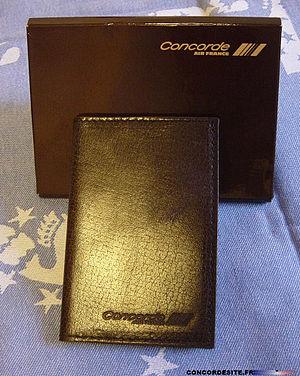
Porte-Cart en cuir siglé Air France CONCORDE (US) Credit-card holder signed Air France CONCORDE